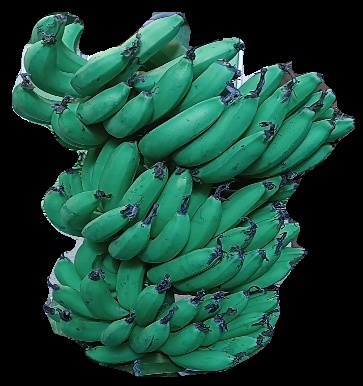
Variety: pachbale
Grade: grade3